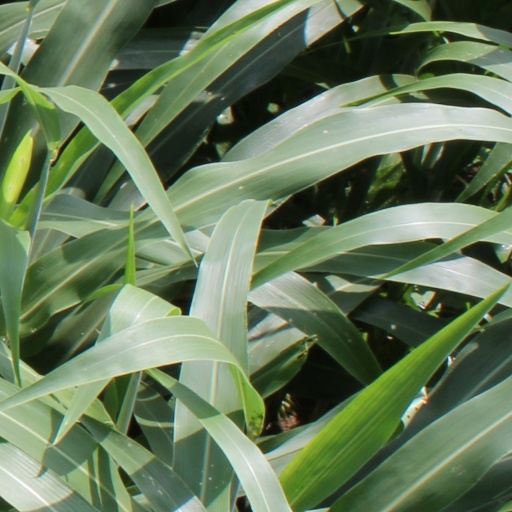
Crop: sorghum